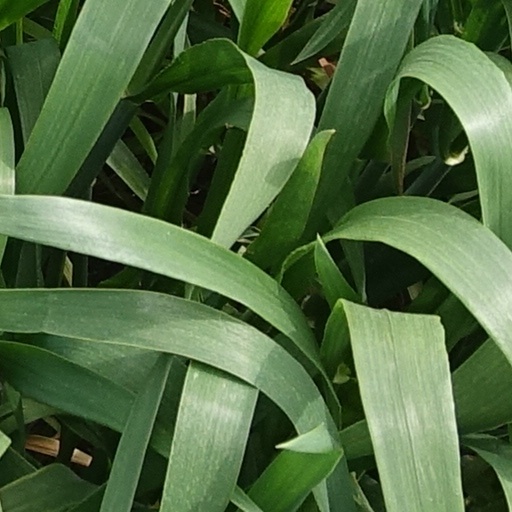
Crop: wheat